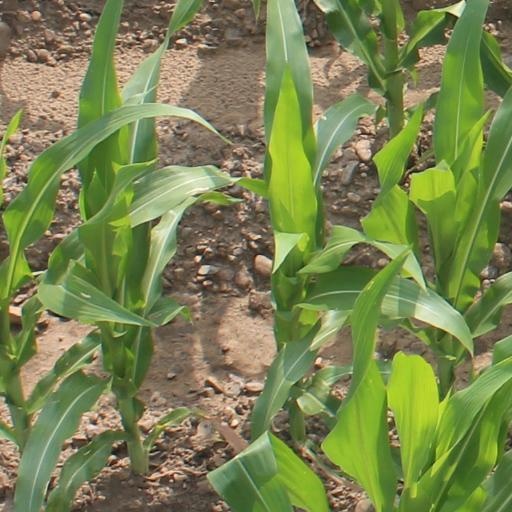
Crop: maize; corn